History of Albania

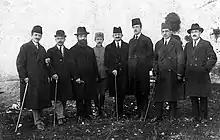
Albanian cabinet in January 1922. The individuals in the photograph from left to right are: Mehmet Konica, Albanian delegate to the League of Nations; Spiro J. Koleka, Minister of Public Works; Fan S. Noli, Minister of Foreign Affairs; Ismail H. Tatzati, Minister of War; Xhafer Ypi, Prime Minister; Ahmed Zogu, Minister of the Interior; Hysen Vrioni, Minister of Justice; Kole Thaci, Minister of Finance. Courtesy of the General Directorate of the Albanian Archives, Tirana, Albania.

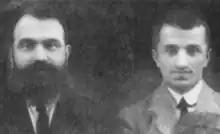
Fan Noli and Avni Rustemi taking a photo in Rome

In 1371, the Serbian Empire was dissolved and several Albanian principalities were formed including the Principality of Kastrioti, Principality of Albania and Despotate of Arta as the major ones.